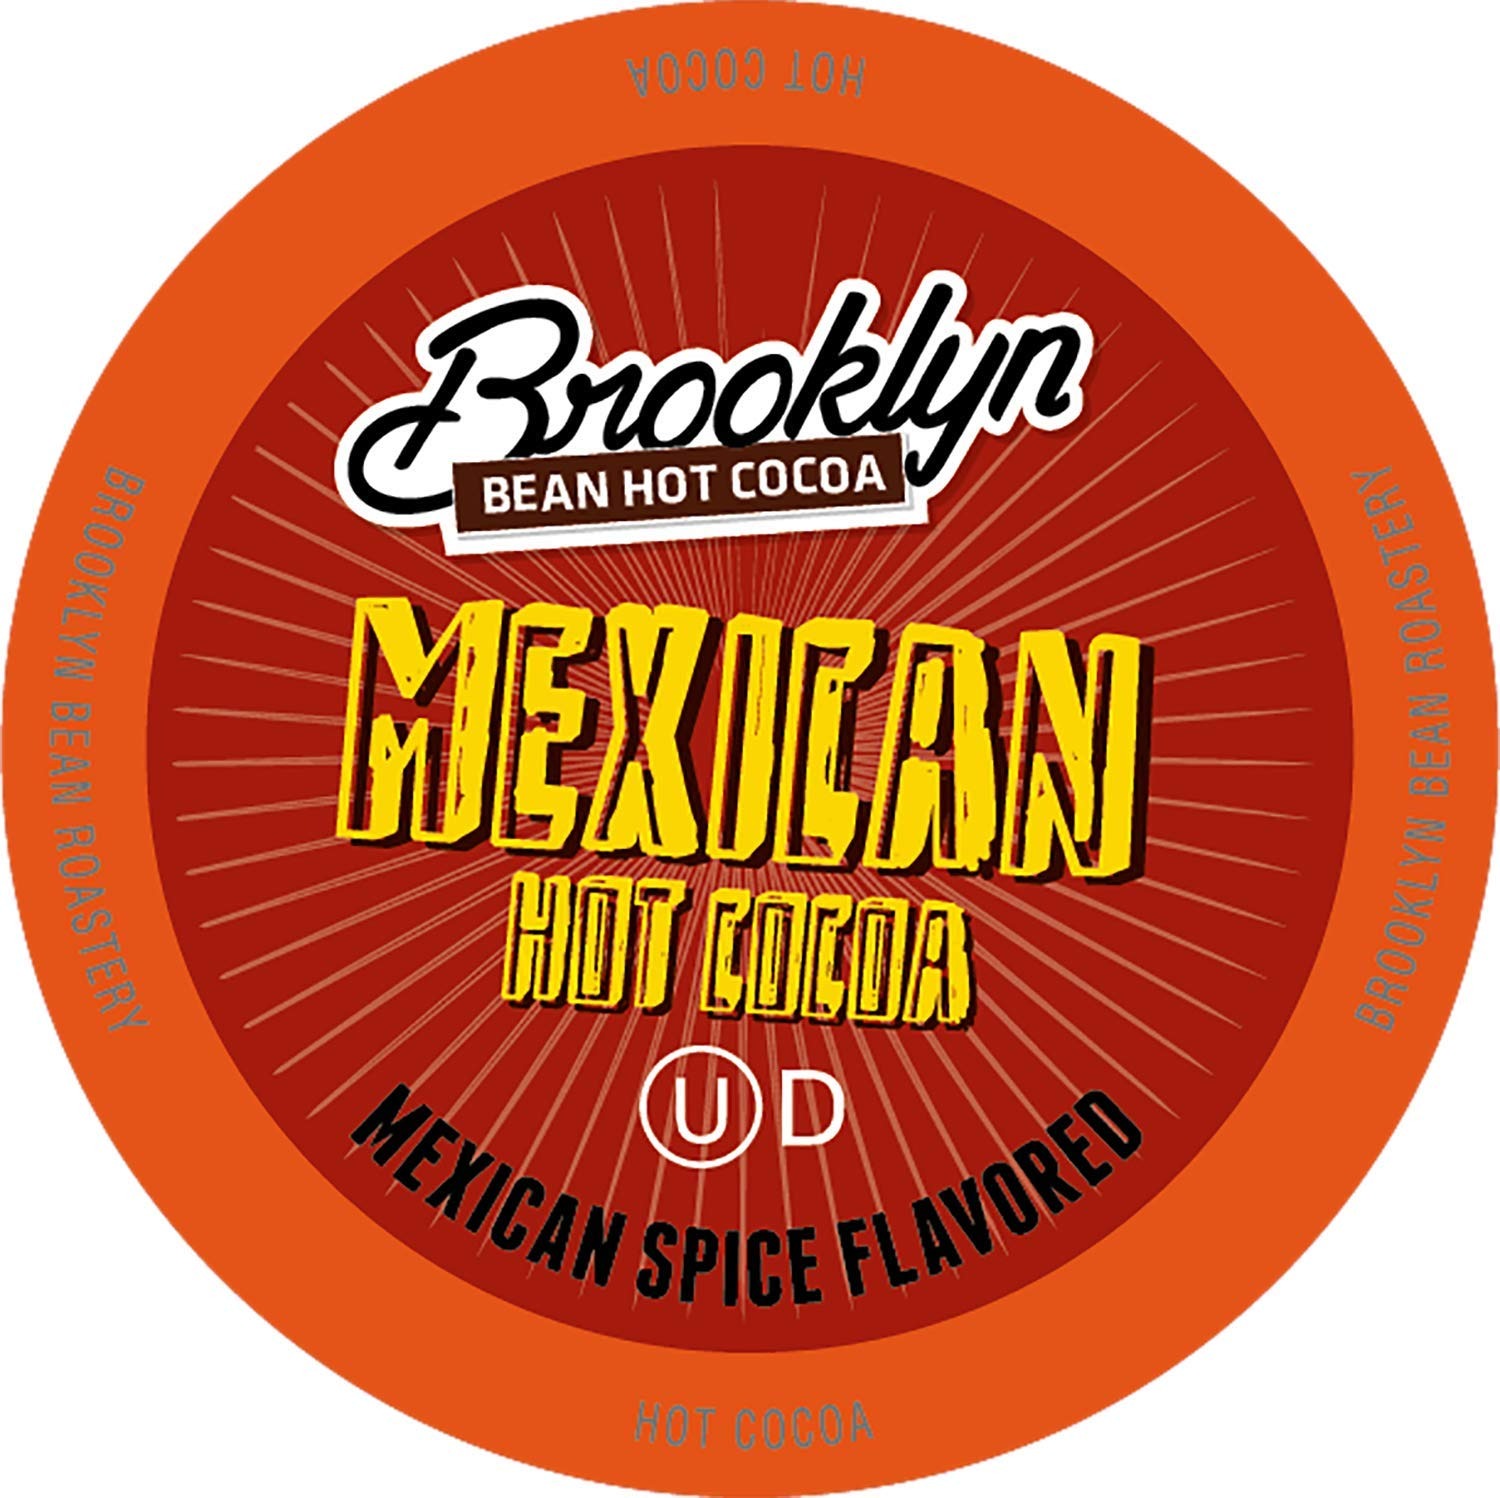
Item Name: Brooklyn Beans Mexican Cocoa Hot Chocolate Pods,Compatible with K Cup Brewers Including 2.0, 40 Count
Bullet Point 1: A warm cup of hot cocoa is one of life's simple pleasures, but this freshly spicy sweet Mexican chocolate flavored hot cocoa will have your taste bud dancing all winter long. Each cup brews a perfect individual serving (8 ounce setting recommended). Contains: Milk
Bullet Point 2: Since cocoa as a drink was first prepared in Mexico it’s fitting to bring a little south-of-the-border flavor to our hot cocoa line. Mexican chocolates are known for the different spices like cinnamon and chilies that are added to them to create intense tastes. Those flavors make this gourmet hot chocolate unlike anything you've tasted before.
Bullet Point 3: Studies say chocolate contains chemicals called dopamine and phenyl ethylamine which release certain “pleasure” endorphins to the pleasure centers of the brain. This creamy hot chocolate made with real cocoa will make you feel good all over.
Bullet Point 4: Brooklyn Beans Hot Cocoa k-cups are made with the finest premium cocoa beans. You'll taste the difference that will having you brewing cup after cup of liquid chocolatey goodness.
Bullet Point 5: Compatible with K Cup Brewers. We are not affliated or endorsed by Keurig Green Mountain.
Value: 40.0
Unit: Count

Price: 24.98